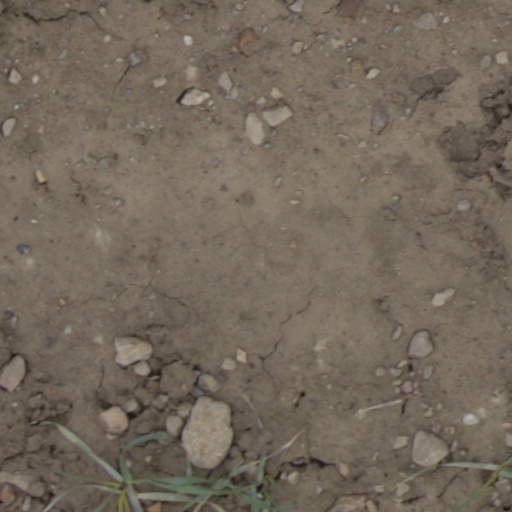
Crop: wheat